Safar Abiyev

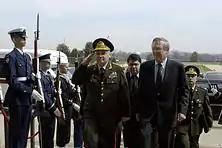
Defence Minister Safar Abiyev with U.S. Secretary of Defense Donald Rumsfeld during a visit to The Pentagon on March 26, 2004.

Abiyev was part of the State Commission for the funeral of Heydar Aliyev. Upon the pardon of Ramil Safarov, Abiyev promoted Safarov to the rank of major provided him with an apartment and over eight years of back pay. He commanded the first parade in 16 years in 2008 to honor the 90th anniversary of the Azerbaijani Armed Forces. He went on to command two subsequent parades on Azadliq Square.